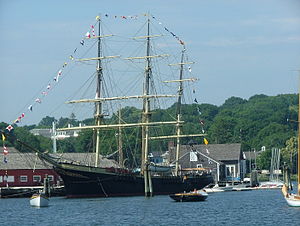
Mystic Seaport / Skibe og fartøjer på museet / Joseph Conrad
Joseph Conrad, tidligere Georg Stage.
Joseph Conrad, tidligere Georg Stage.
Mystic Seaport er et maritimt, historisk museum ved bredden af Mystic River, nær landsbyen Mystic i det sydøstlige Connecticut, USA. Museet har en stor samling af gamle sejlskibe og andre fartøjer. Desuden er museet indrettet som en "levende" søfartsby med en lang række arbejdende værksteder, placeret i historiske huse, hvoraf nogle er flyttet til området fra andre steder på USA's østkyst. Museet omfatter et areal på ca. 15 hektar.